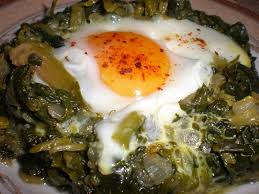
Yemek: ispanak